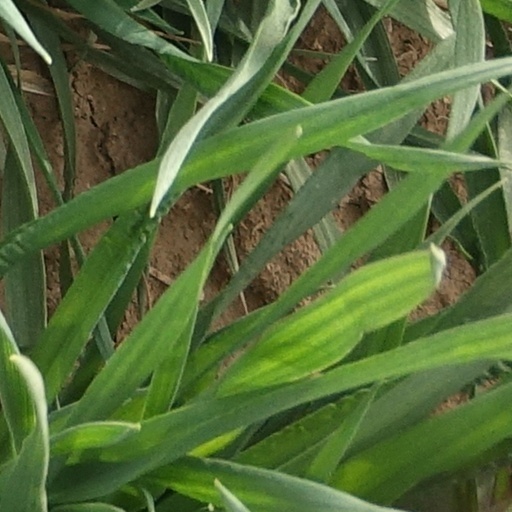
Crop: wheat